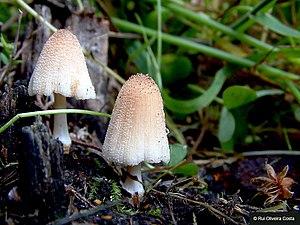
Coprinellus P. Karst. est un genre de champignons basidiomycètes de la famille des Psathyrellaceae, regroupant, sans exception connue pour l’instant, les coprins à sétules ou à voile farineux ou granuleux, des subsections Domestici, Micacei, Nivei, et Setulosi. Il accueille de nombreuses espèces autrefois classées dans l'ancien genre cosmopolite Coprinus, comme le Coprin micacé, Coprinellus micaceus, par exemple.